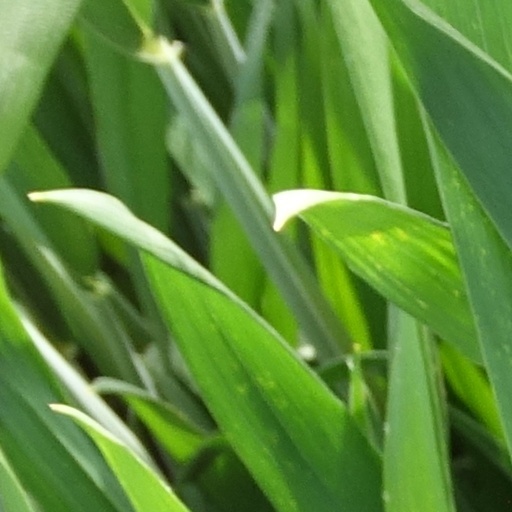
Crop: wheat